Let Me In (film)

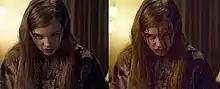
Moretz wore minimal prosthetic blood applied to her face for reference (left); visual effects artists later rendered the gradual release of blood in post-production (right).

Method Studios was contracted to handle the film's visual effects work. The studio's supervisor Sean Faden, worked alongside the film's visual effects supervisor, Brad Parker throughout the production.